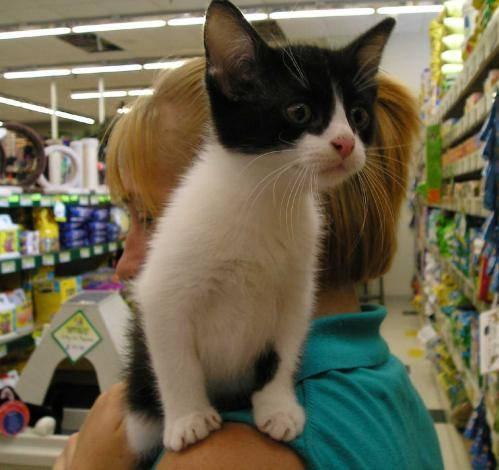
cat